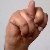
The image shows a hand gesture representing the letter 'N' in Indian Sign Language.